Serial film

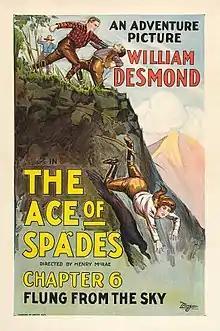
Poster for chapter 6 of "The Ace of Spades" (1925) depicting a typical dramatic ending

The classic sound serial, particularly in its Republic format, has a first episode of three reels (approximately 30 minutes in length) and begins with reports of a masked, secret, or unsuspected villain menacing an unspecific part of America. This episode traditionally has the most detailed credits at the beginning, often with pictures of the actors with their names and that of the character they play. Often there follows a montage of scenes lifted from the cliffhangers of previous serials to depict the ways in which the master criminal was a serial killer with a motive. In the first episode, various suspects or "candidates" who may, in secret, be this villain are presented, and the viewer often hears the voice but does not see the face of this mastermind commanding his lieutenant (or "lead villain"), whom the viewer sees in just about every episode.